Pindus

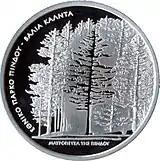
Black Pine Trees commemorative coin

The National Park was selected as main motif for two high value euro collectors' coins: the €10 Greek Birds and Flowers and Black Pine Trees commemorative coins, minted in 2007. On the obverse of the latter there is a panoramic view of the common black pine trees that are prevalent in the park.